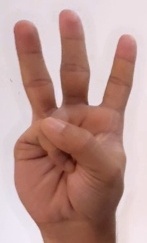
ASL sign: W